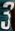
Number: 3